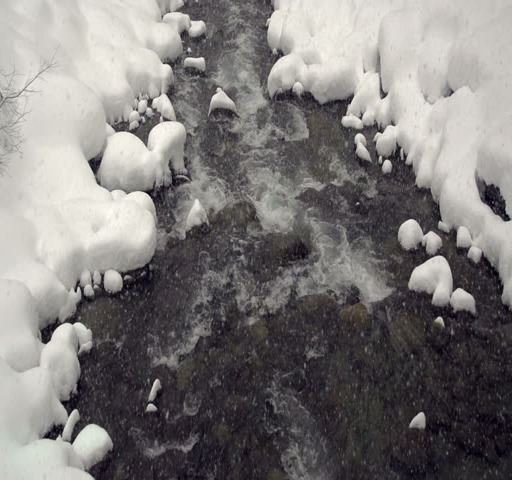
heavy snow falls over a snow lined river .